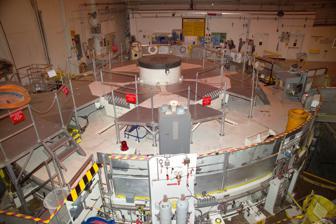
Building: Advanced Test Reactor
Country: United States of America
Year built: 1967
Idaho National Laboratory research neutron source Advanced Test Reactor Advanced Test Reactor Idaho National Laboratory Operating Institution Idaho National Laboratory Location Butte County , near Arco, Idaho , United States Coordinates 43°35′09″N 112°57′55″W / 43.585833°N 112.965278°W / 43.585833; -112.965278 Power 250 MW Construction and Upkeep Construction Began 1967 Technical Specifications Max Thermal Flux 10 15 s −1 cm −2 Max Fast Flux 5·10 14 s −1 cm −2 Cooling Light water Neutron Moderator Light water Neutron Reflector Beryllium Cladding Material Stainless steel and concrete The Advanced Test Reactor ( ATR ) is a research reactor at the Idaho National Laboratory , located east of Arco, Idaho . This reactor was designed and is used to test nuclear fuels and materials to be used in power plants, naval propulsion, research and advanced reactors. It can operate at a maximum thermal power of 250 MW and has a "Four Leaf Clover" core design (similar to the Camunian rose ) that allows for a variety of testing locations. The unique design allows for different neutron flux (number of neutrons impacting one square centimeter every second) conditions in various locations. Six of the test locations allow an experiment to be isolated from the primary cooling system, providing its own environment for temperature, pressure, flow and chemistry, replicating the physical environment while accelerating the nuclear conditions. The ATR is a pressurized light water reactor (LWR), using water as both coolant and moderator. The core is surrounded by a beryllium neutron reflector to concentrate neutrons on experiments, and houses multiple experiment positions as well. It operates at low temperature and pressure 71 °C (160 °F) and up to 2.69 MPa water pressure. The ATR reactor vessel is solid stainless steel, 35 feet (11 m) tall by 12 feet (3.7 m) across. The core is approximately 4 feet (1.2 m) tall by 4 feet (1.2 m) across. In addition to its role in nuclear fuels and materials irradiation, the ATR is the United States' only domestic source of high specific activity (HSA) cobalt-60 ( 60 Co) for medical applications. HSA 60 Co is used primarily in gamma knife treatment of brain cancer . Other medical and industrial isotopes have also been produced, and could be again, including plutonium-238 ( 238 Pu), which is useful for powering spacecraft. History ATR core, powered up. The serpentine arrangement of fuel plates can be seen glowing bright blue. This is due to Cherenkov radiation , which emits photons in the blue and ultraviolet range. Since 1951, fifty-two reactors have been built on the grounds of what was originally the Atomic Energy Commission's National Reactor Testing Station, currently the location of the U.S. Department of Energy's Idaho National Laboratory (INL). Constructed in 1967, the ATR is the second-oldest of three reactors still in operation at the site. Its primary function is to intensely bombard samples of materials and fuels with neutrons to replicate long-term exposure to high levels of radiation , as would be present after years in a commercial nuclear reactor. The ATR is one of only four test reactors in the world with this capability. The reactor also produces rare isotopes for use in medicine and industry . National Scientific User Facility In April 2007, the ATR was designated a National Scientific User Facility, since renamed a Nuclear Science User Facility (NSUF), to encourage use of the reactor by universities , laboratories , and industry. This status is intended to stimulate experiments to extend the life of existing commercial reactors and encourage nuclear power development. These experiments will test "materials, nuclear fuel , and instruments that operate in the reactors." Under this program, experimenters will not have to pay to perform experiments at the reactor, but are required to publish their findings. Through the NSUF system, ATR and partner facilities have hosted 213 awarded experiments from 42 different institutions (universities, national labs and industry), resulting in 178 publications and presentations. ATR compared with commercial reactors Test reactors are very different in appearance and design from commercial, nuclear power reactors. Commercial reactors are large, operate at high temperature and pressure , and require a large amount of nuclear fuel. A typical commercial reactor has a volume of 48 cubic metres (1,700 cu ft) with 5,400 kilograms (11,900 lb) of uranium at 288 °C (550 °F) and 177 atm. Because of their large size and stored energy, commercial reactors require a robust " containment structure " to prevent the release of radioactive material in the event of an emergency situation. By contrast, the ATR requires a smaller containment structure—it has a volume of 1.4 cubic metres (49 cu ft), contains 43 kilograms (95 lb) of uranium, and operates at 60 °C (140 °F) and 26.5 atm (conditions similar to a water heater). The reactor vessel itself, which is made of stainless steel surrounded by concrete that extends more than 20 feet (6.1 m) underground, is hardened against accidental or intentional damage. The entire reactor area is also surrounded by a confinement structure (as opposed to a "containment structure") designed to further protect the surrounding environment from any potential release of radioactivity. Reactor design and experimental capabilities The ATR core is designed to be as flexible as possible for research needs. It can be brought online and powered down safely as often as necessary to change experiments or perform maintenance. The reactor is also powered down automatically in the event of abnormal experimental conditions or power failure. Components of the reactor core are replaced every 7–10 years to prevent fatigue due to exposure to radiation and to ensure experimenters always have a new reactor to work with. The neutron flux provided by the reactor can be either constant or variable, and each lobe of the four-leaf-clover design can be controlled independently to produce up to 10 15 thermal neutrons per second per square centimeter or 5·10 14 fast neutrons s −1 cm −2 . There are 77 different testing locations inside the reflector and another 34 low-intensity locations outside the core, allowing many experiments to run simultaneously in different test environments. Test volumes up to 5.0 inches (130 mm) in diameter and 4 feet (1.2 m) long can be accommodated. Experiments are changed on average every seven weeks, and the reactor is in nominal operation (110 MW) 75% of the year. Three types of experiments can be performed in the reactor: Static Capsule Experiment: The material to be tested is placed in a sealed tube made of aluminium , stainless steel, or zircaloy , which is then inserted in the desired reactor location. If the tube is less than the full 48-inch reactor height, several capsules may be stacked. In some cases, it is desirable to test materials (such as fuel elements) in direct contact with the reactor coolant , in which case, the test capsule is not sealed. Very limited monitoring and temperature control are available for the static capsule configuration, and any instances would have to be built into the capsule experiment (such as temperature melt wires or an insulating air gap). Instrumented Lead Experiment: Similar to the Static Capsule configuration, this type of experiment allows for real-time monitoring of temperature and gas conditions inside the capsule. An umbilical connects the test capsule to a control station to report test conditions. The control station automatically regulates the temperature inside the test capsule as desired by pumping a combination of helium (conducting) and neon or argon (nonconducting) gases through the capsule. The circulated gas can be examined though gas-liquid chromatography to test for failure or oxidation of the material being tested. Pressurized Water Loop Experiment: More complex than the Instrumented Lead configuration, this type of experiment is available in only six of the nine flux tubes, referred to as Inpile Tubes (IPTs). Test material is isolated from the primary ATR coolant by a secondary coolant system, allowing for precise conditions of a commercial or naval reactor to be simulated. Extensive instrumentation and control systems in this type of experiment generate a large amount of data, which is available to the experimenter in real-time so that changes can be made to the experiment as required. Research experiments at the reactor include: Advanced Graphite Capsule: This experiment will test the effects of radiation on several types of graphite under consideration for the Next Generation Nuclear Plant program that currently have no high-flux temperature data available. Advanced Fuel Cycle Initiative / Light Water Reactor: The goal of the AFCI is to transmute longer-life fuels into shorter-life ones which would be able to be used in commercial light water reactors, to reduce the amount of waste that must be stored while increasing the fuel available for commercial reactors. Cobalt-60 Production: The least complex of current uses of the Advanced Test Reactor is the production of the 60 Co radioisotope for medical uses. Disks of cobalt-59 1 mm -diameter by 1 mm thick are inserted into the reactor (Static Capsule Experiment), which bombards the sample with neutrons, producing cobalt-60. Approximately 200 kilocuries (7,400 TBq ) are produced per year, entirely for medical uses. Advanced Test Reactor Critical The Advanced Test Reactor Critical ( ATRC ) performs functions for the ATR similar to those of the ARMF reactors in relation to the MTR . It was a valuable auxiliary tool in operation for three years before the ATR started up. It verified for reactor designers the effectiveness of control mechanisms and physicists predictions of power distribution in the large core of the ATR . Low-power testing in the ATRC conserved valuable time so that the large ATR could irradiate experiments at high power levels. The ATRC is also used to verify the safety of a proposed experiment before it is placed in the ATR. The ATRC started operating on May 19, 1964 and remains in service. References